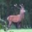
Label: deer